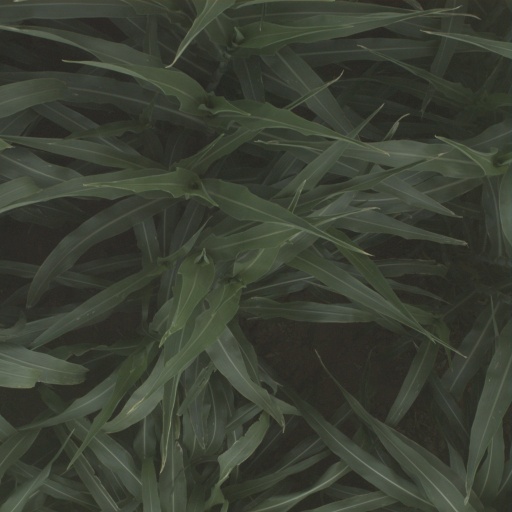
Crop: sorghum